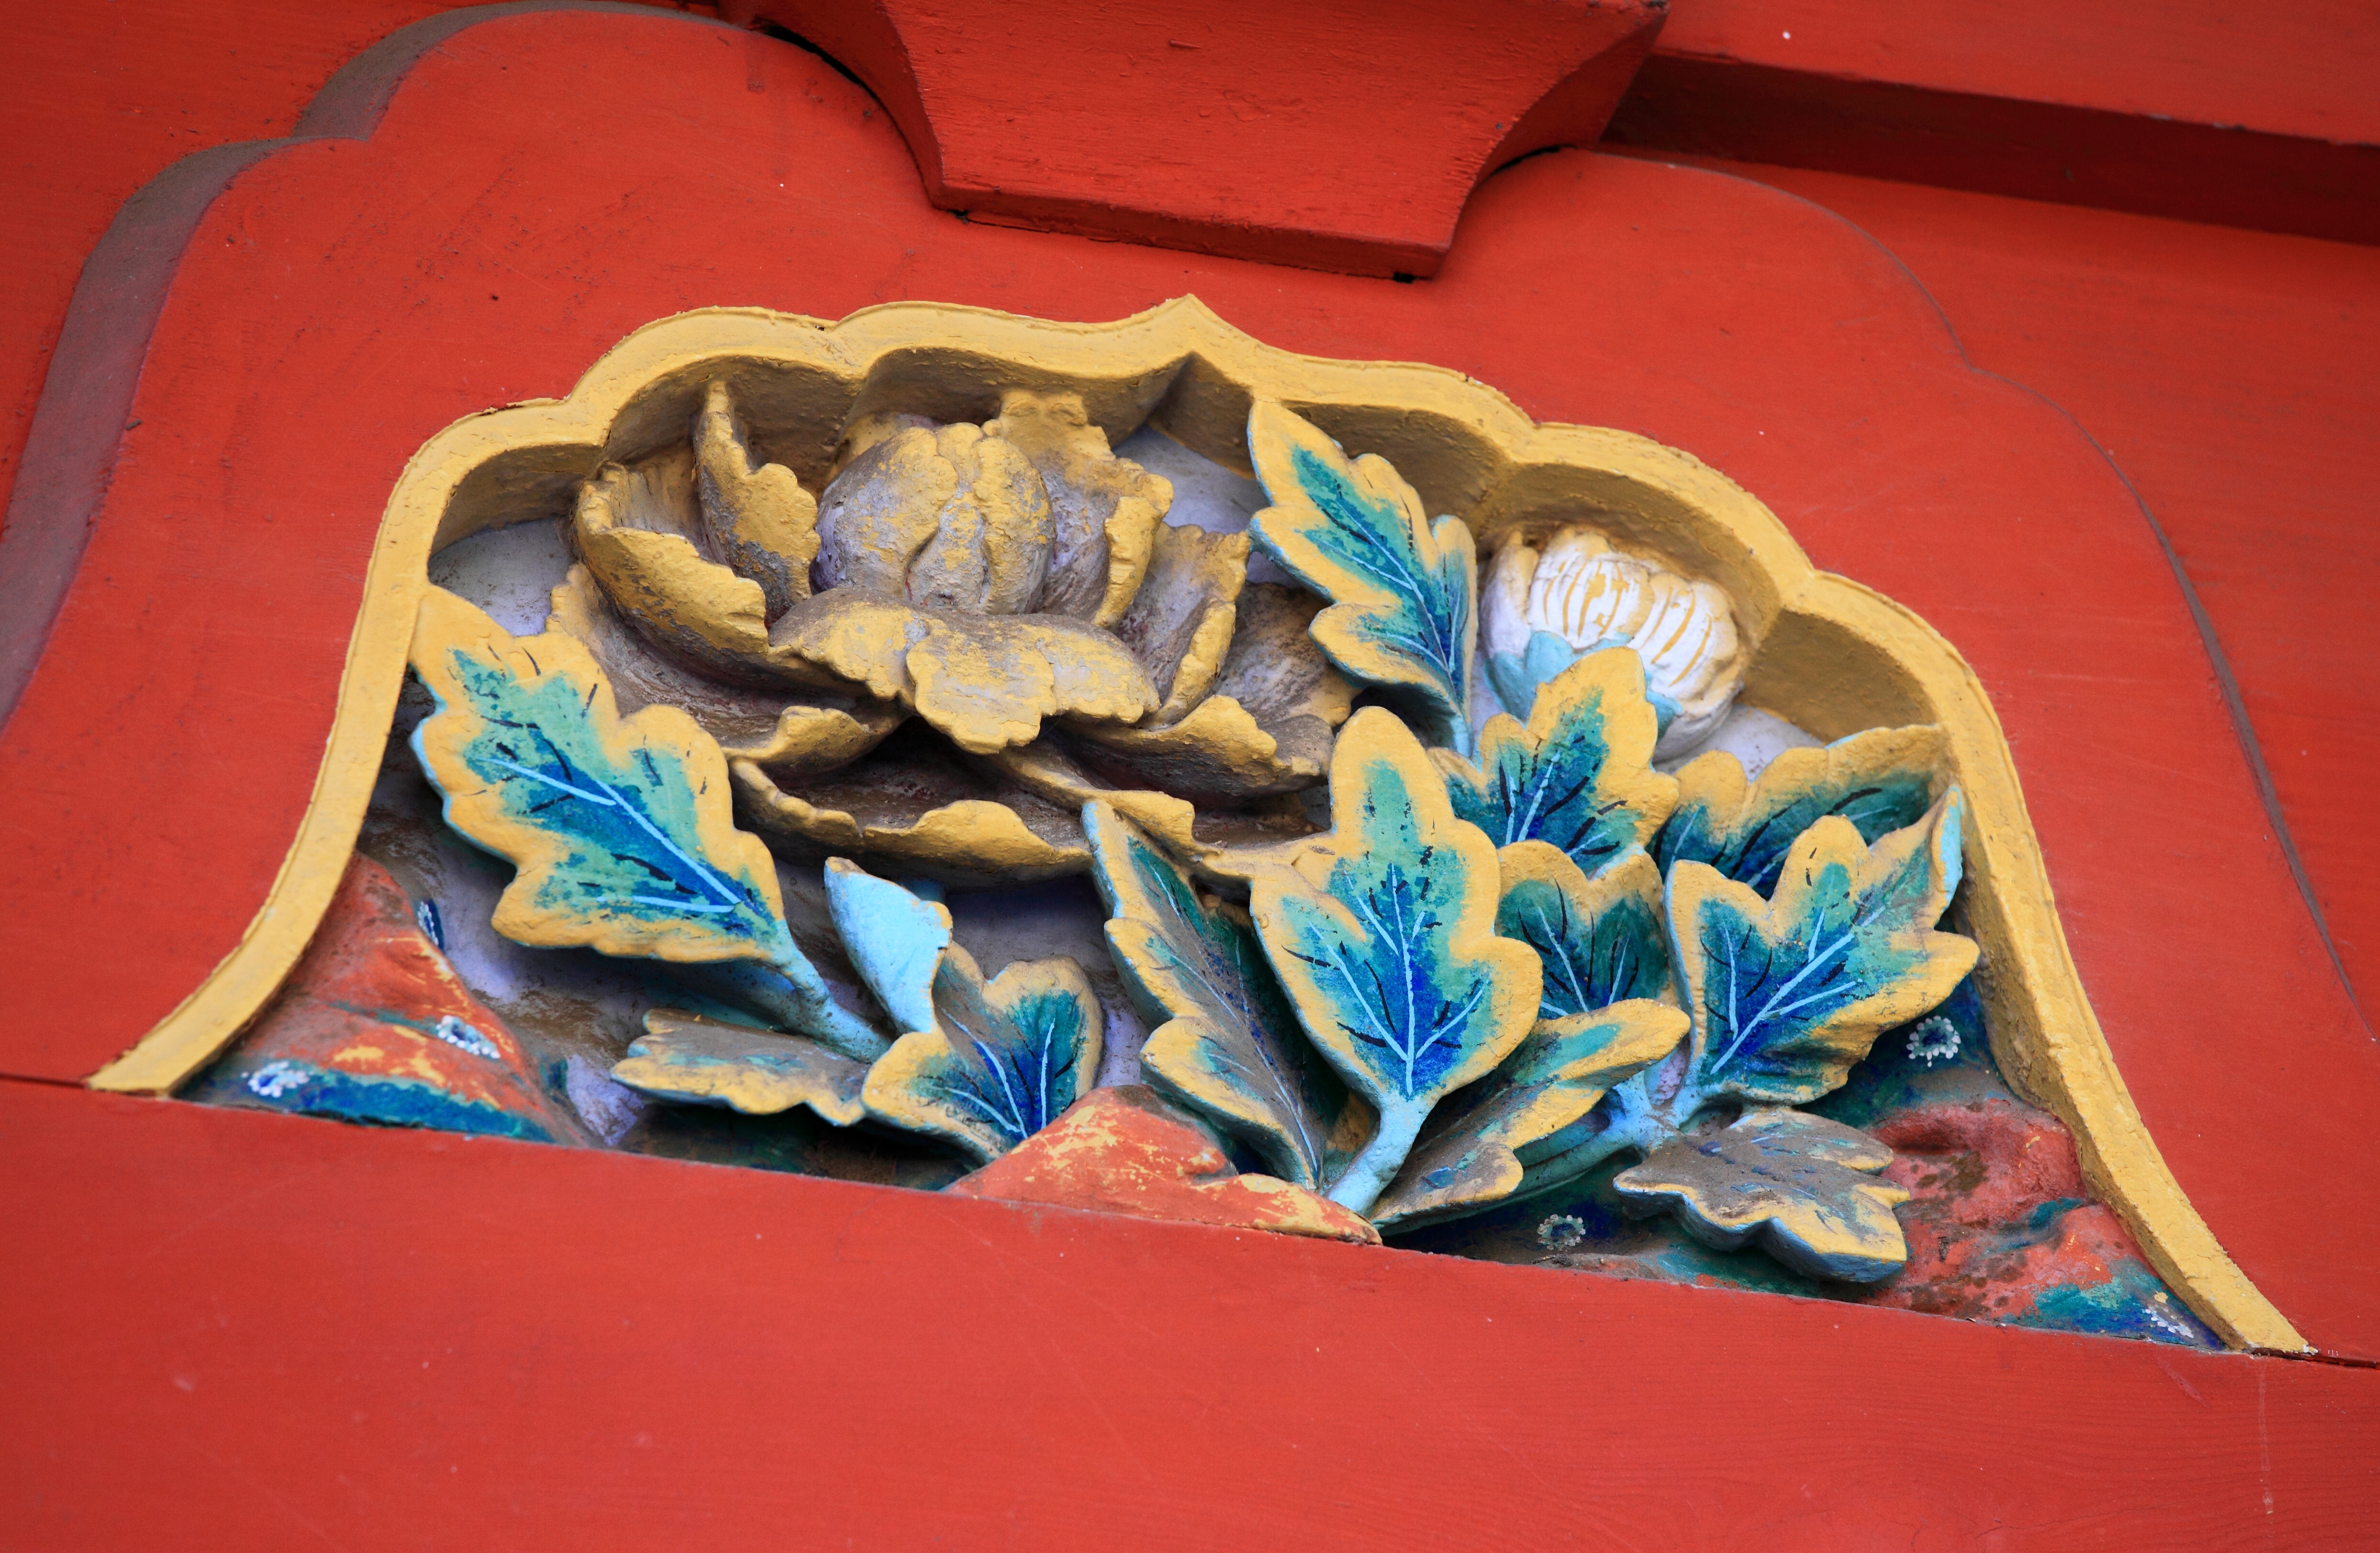
architecture, wood, high, color, painting, art, japanese, 5d, style, hires, carving, markii, hi, res, resolution, chiba, katori